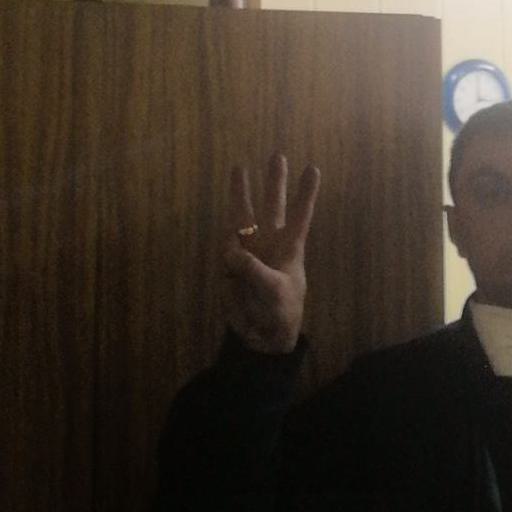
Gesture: three